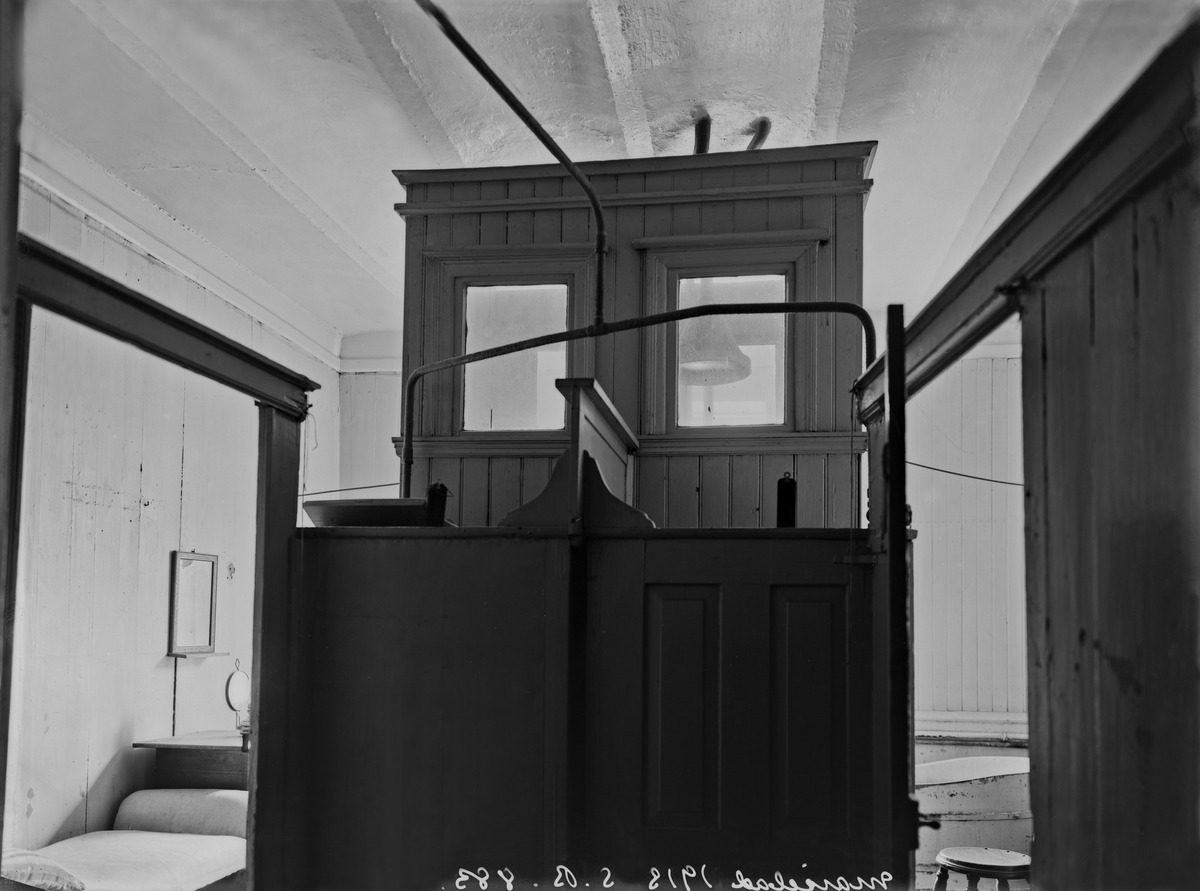
Sauna Marie-Bad
sisällön kuvaus: Sauna Marie-Bad. Sisäänkäynnit pukuhuoneisiin. Mariankatu 13a. mustavalkoinen
Kuvaaja: Brander, Signe, valokuvaaja
Ajankohta: kuvausaika 1913
Paikka: Suomi, Uusimaa, Helsinki, Kruununhaka Helsinki, Mariankatu 13a
Aiheet: Sauna Marie-bad, saunat